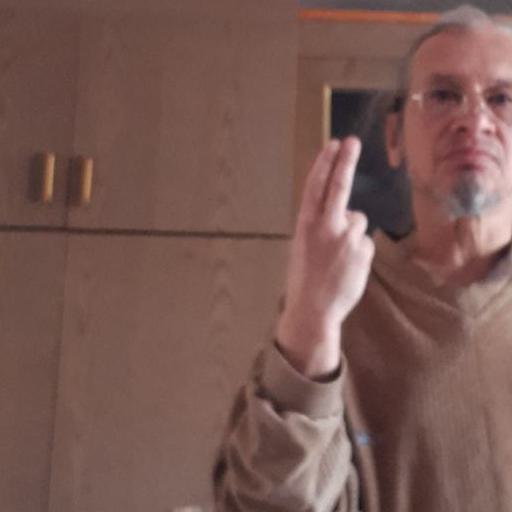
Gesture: two_up_inverted